Randhir Singh of Bharatpur

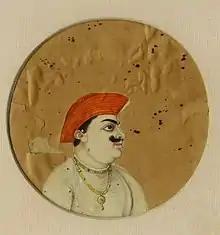
Painting of Maharaja Randhir Singh

Randhir Singh (r.1805–1823) was the ruler of the Princely state of Bharatpur and the successor of Ranjit Singh of Bharatpur. Randhir Singh ascended the throne after death of his father Ranjit Singh in 1805.